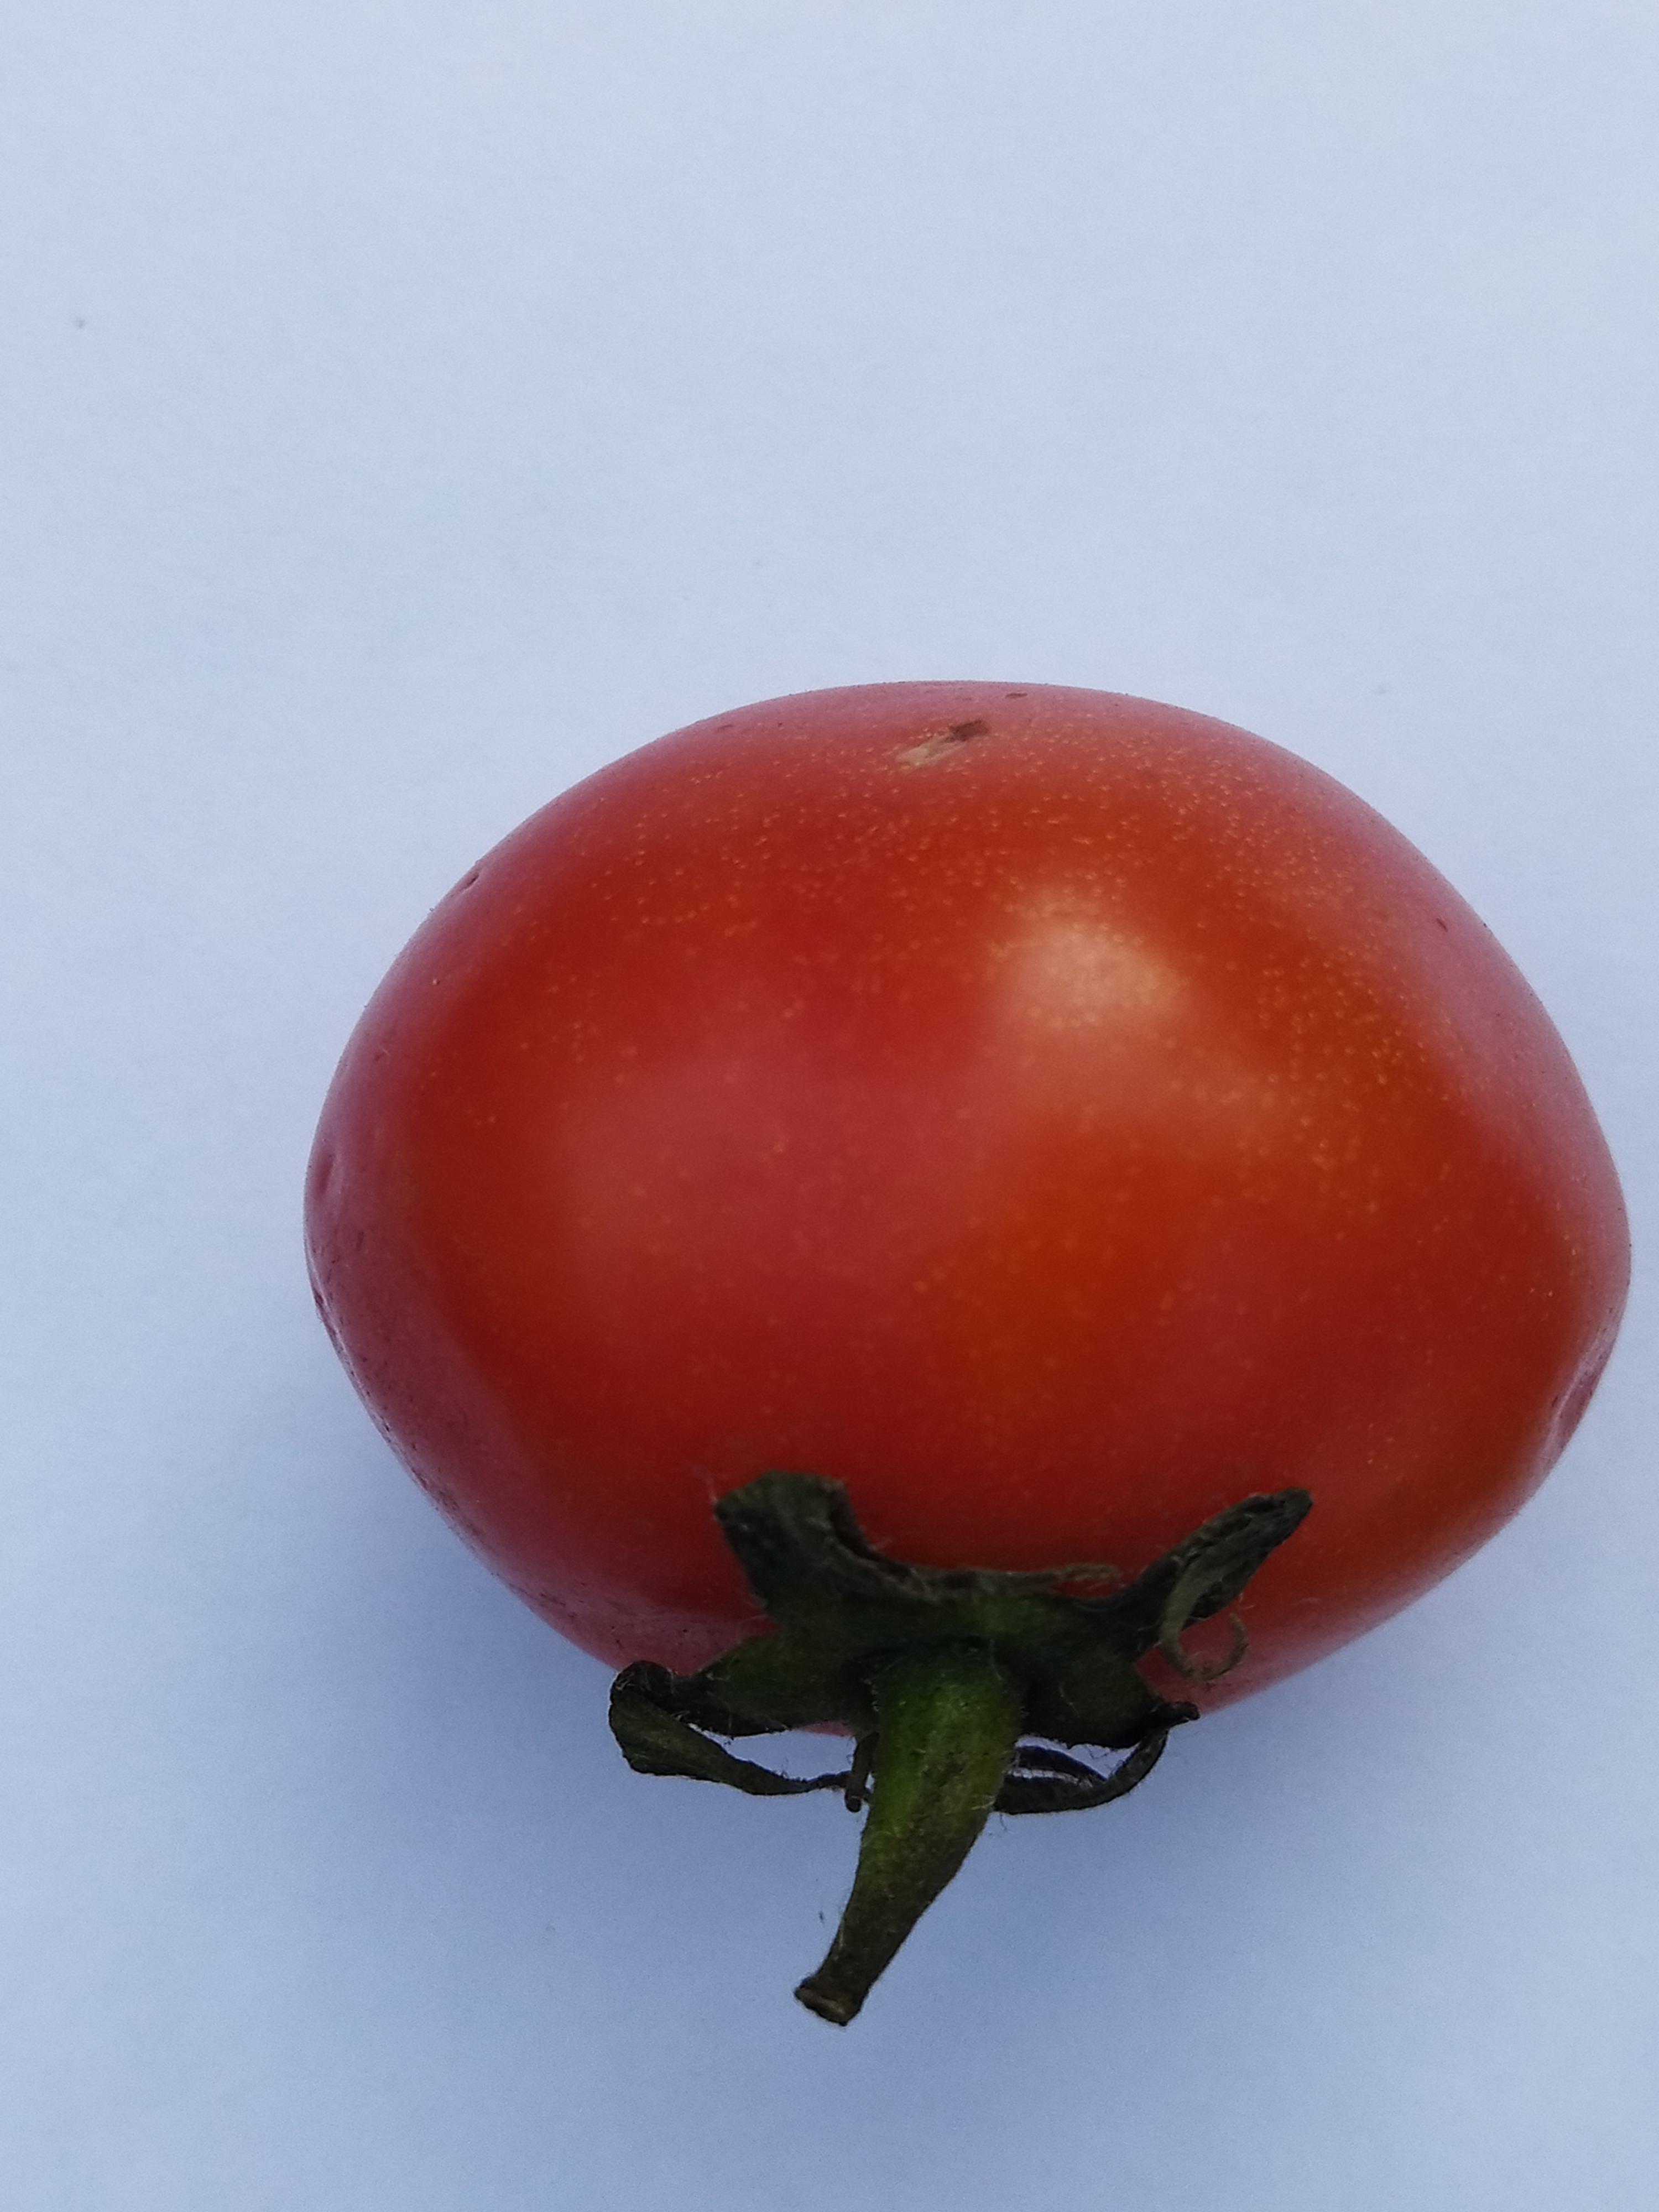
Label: Fresh